Emily Stannard

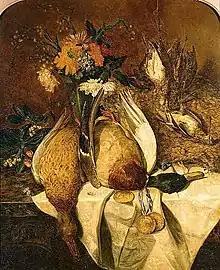
"Still Life with Mallard Snipes and Gold Medals"

Stannard's early paintings were influenced by the Dutch masters; both her representation of vases and the finish of her depiction of flowers owed much to Huysum, and her unsigned works were sometimes attributed to 18th century Dutch painters. Her "Still life: Dead Ducks and a Hare with a Basket and Sprig of Holly" reveals a debt to Jan Weenix, whose work "Dead Hare and Partidges" was presumably seen by her when it was exhibited at the British Institution. Paintings by Dutch masters at country houses in Norfolk (such as at Wolterton Hall) may also have been available for her to view. Stannard, assisted by her daughter, had a long career as an art teacher.